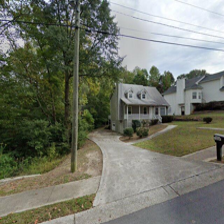
Label: streetView